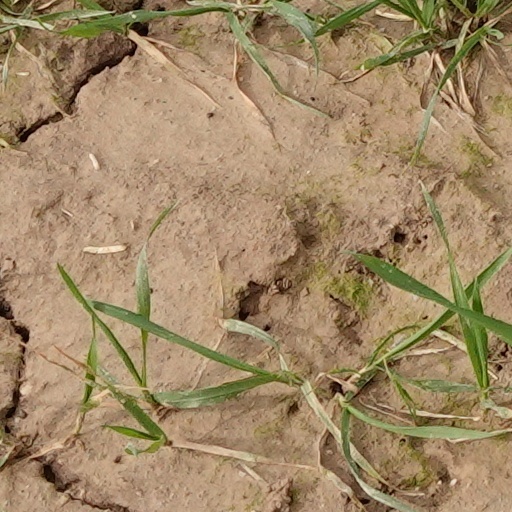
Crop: wheat